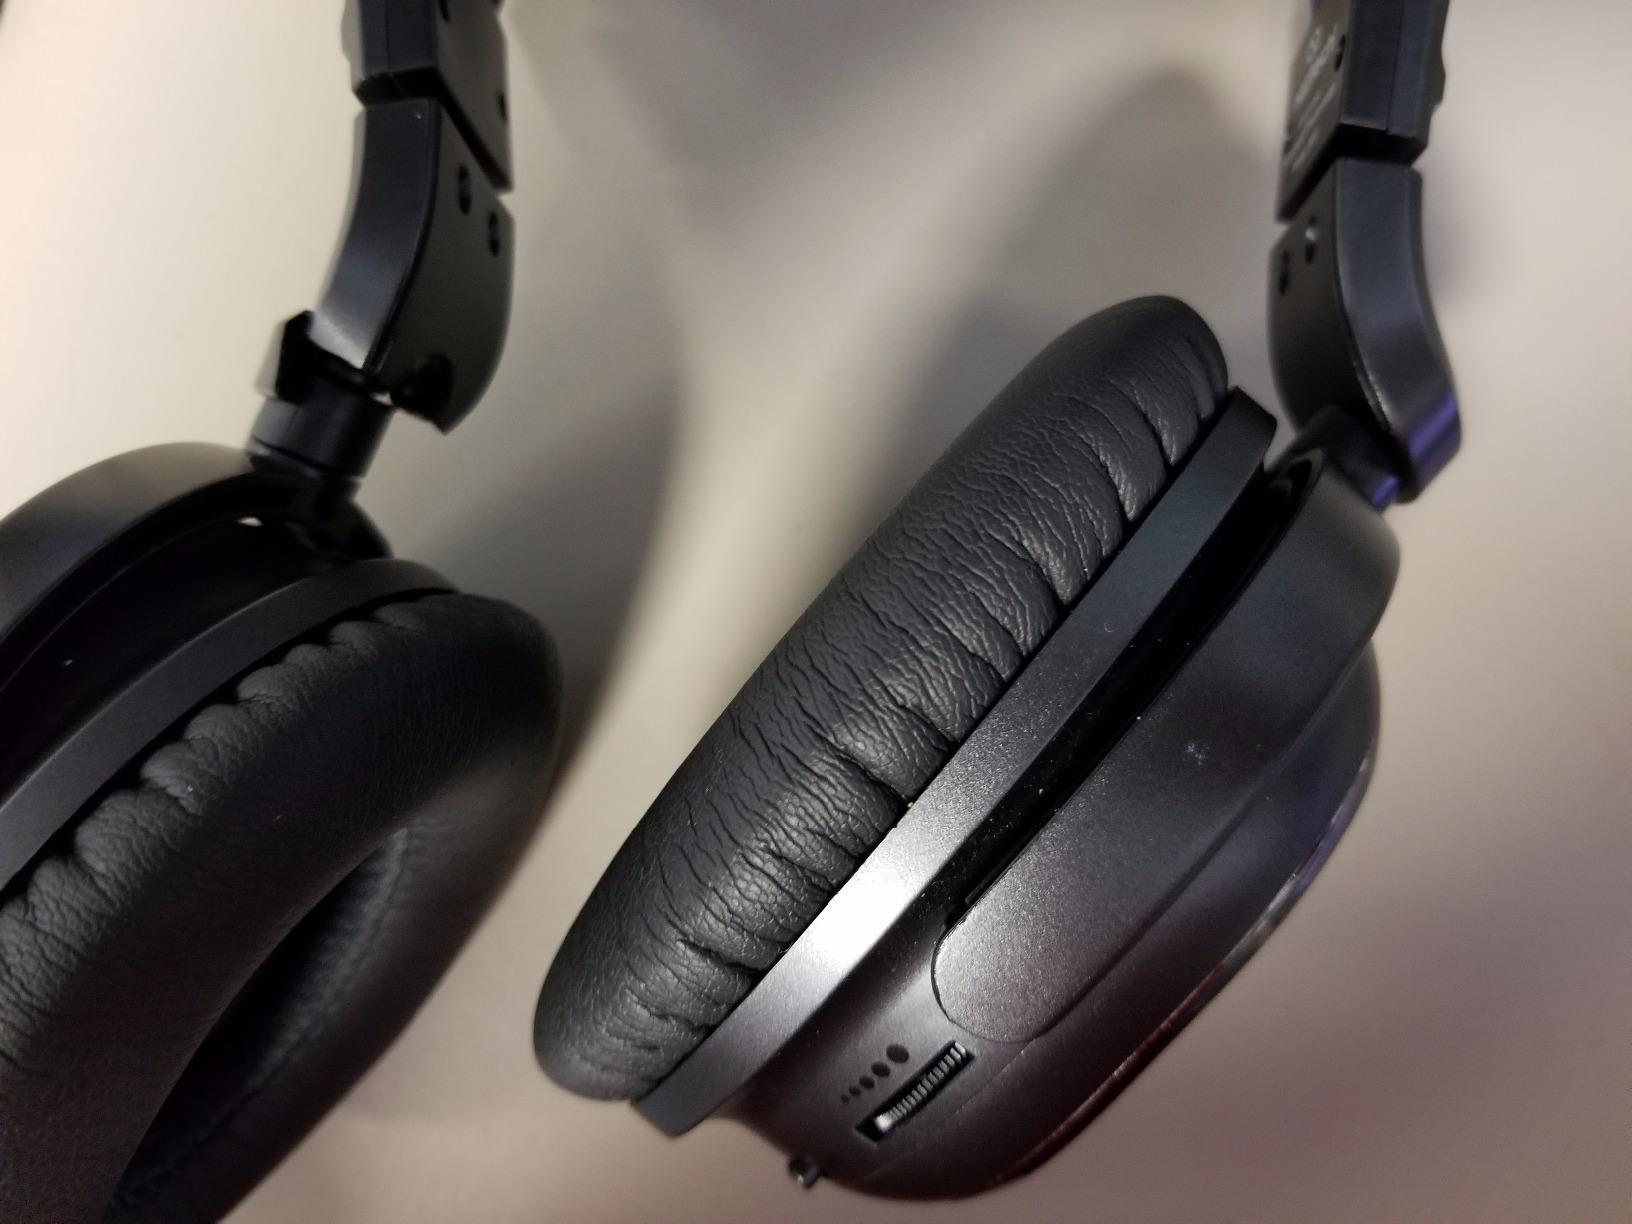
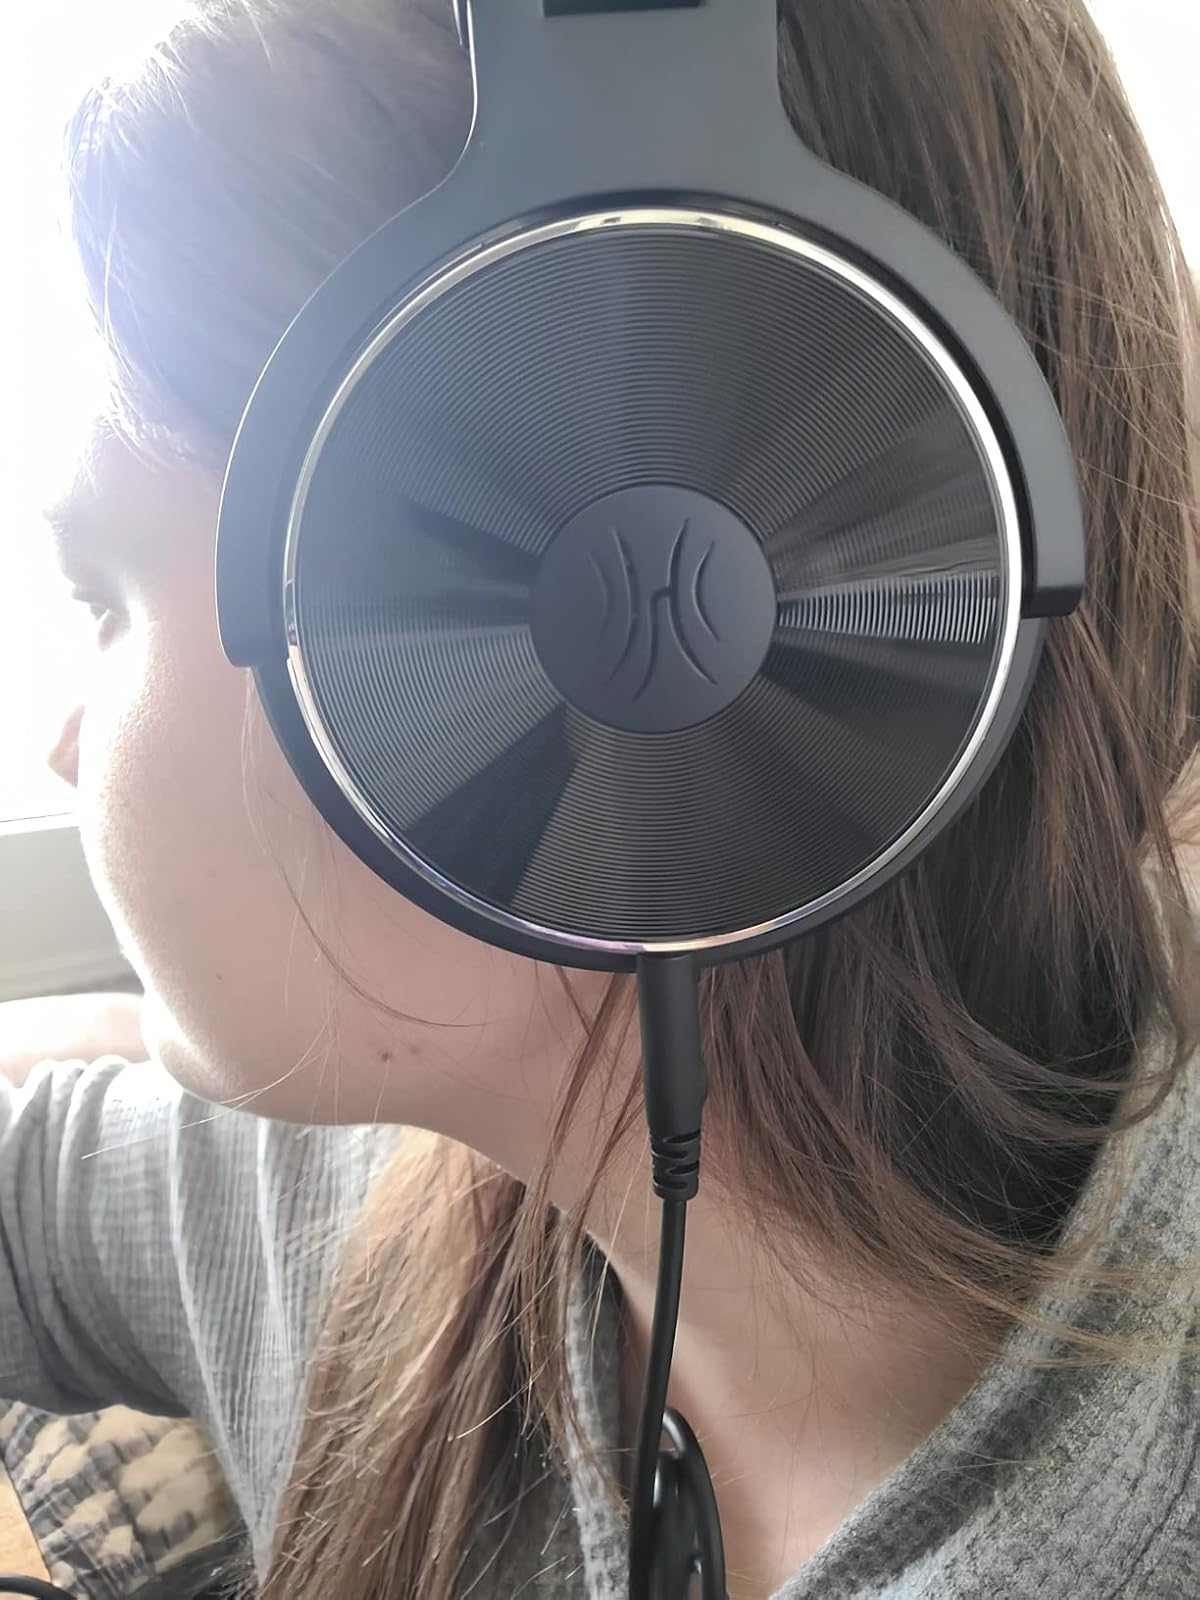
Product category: headphones
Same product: no